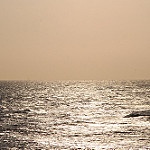
Scene: Outdoor